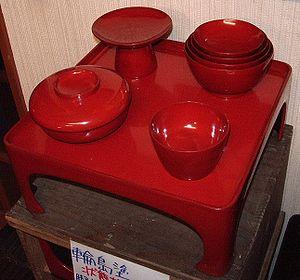
Les biens culturels immatériels du Japon, tels que définis par la loi japonaise pour la protection des biens culturels, sont des éléments du patrimoine culturel du Japon d'une haute valeur historique ou artistique comme le théâtre, la musique et les techniques artisanales. Le terme se réfère exclusivement aux compétences humaines possédées par des individus ou des groupes et qui sont indispensables pour produire les Biens Culturels.